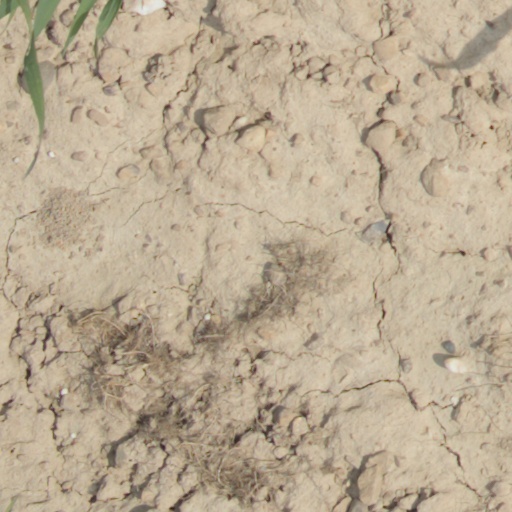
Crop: wheat